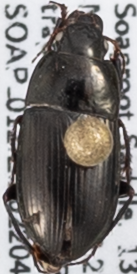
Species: Amara conflata
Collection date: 2022-04-19
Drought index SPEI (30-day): -0.592
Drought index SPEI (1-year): -1.69
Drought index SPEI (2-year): -2.09